No. 21 Squadron RAAF

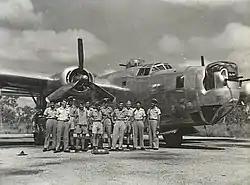
The crew of a No. 21 Squadron Liberator at Fenton Airfield, NT.

From June 1944, at Leyburn, Queensland, the squadron converted to Consolidated B-24 Liberator heavy bombers. Conversion training took six months and as a result, the unit did not see operational service again until 11 January 1945, when, as part of No. 82 Wing RAAF, it attacked targets at Laga and a radio station at Moena Island, operating out of Fenton. During January and February more than a hundred missions were flown against Japanese targets. On 6 April, near Koepang, along with Liberators from No. 24 Squadron, the squadron attacked a convoy of ships including the cruiser "Isuzu". The attack proved unsuccessful. Other targets attacked included troop areas at Tawo and fuel tanks in Tarakan and Borneo. From July, while the main force remained at Fenton, the squadron sent a detachment to Morotai Island. In the final months of the war the squadron's last operations were concentrated around supporting the Allied landings at Labuan and Balikpapan.